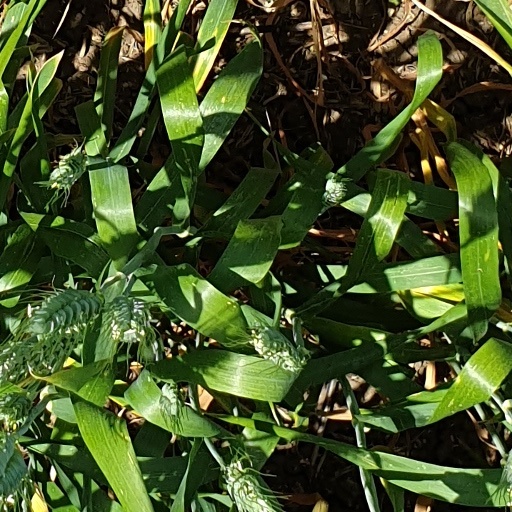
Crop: wheat